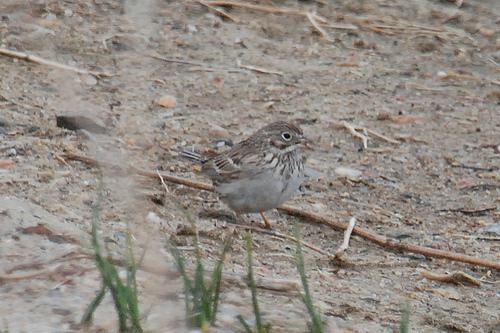
A photo of a vesper sparrow